Bandrefam

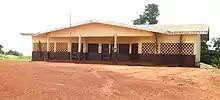
Nursery School in Bandrefam

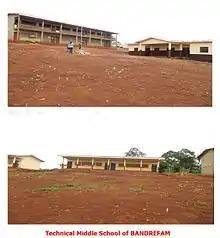
Technical school in Bandrefam

Bandrefam has an integrated health center where patients can receive first-aid. More serious cases are transferred to the Bafoussam regional hospital.